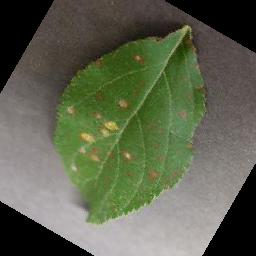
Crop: apple
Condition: cedar_rust